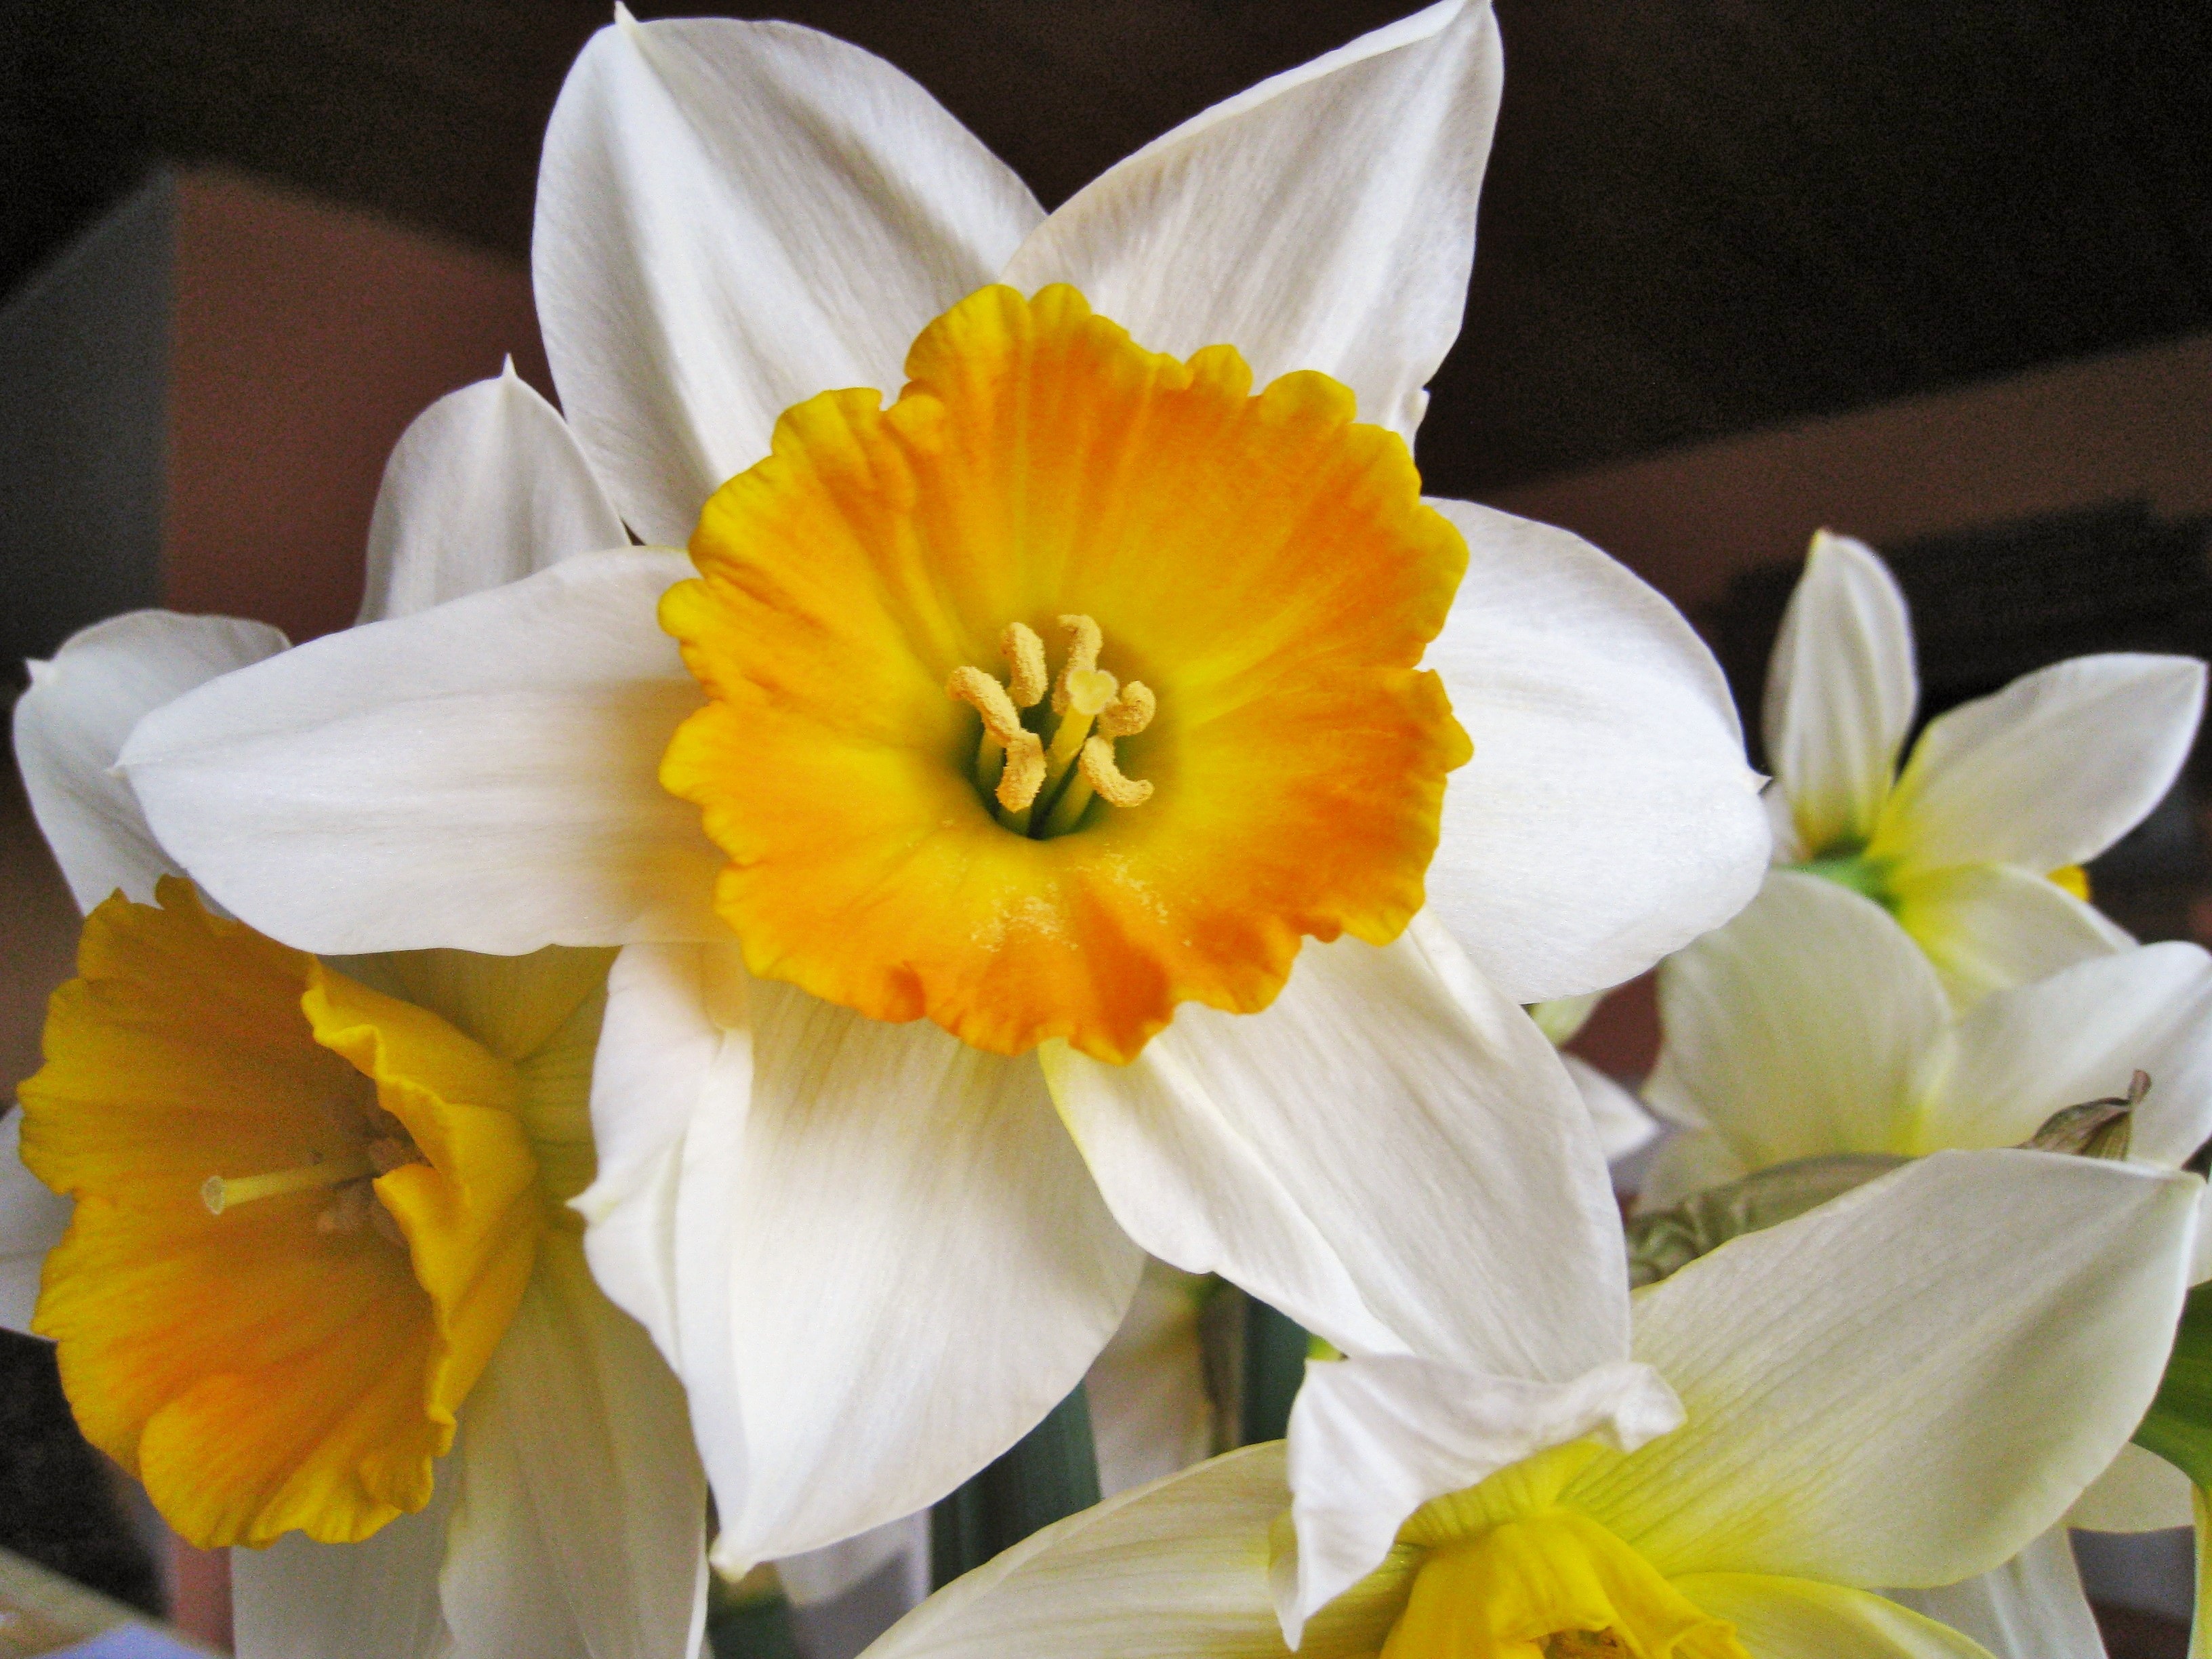
plant, flower, petal, bouquet, pollen, spring, stamp, yellow, flowers, daffodils, narcissus, easter, time of year, early bloomer, macro photography, blossomed, flowering plant, signs of spring, easter time, osterglocken, two coloured daffodils, land plant